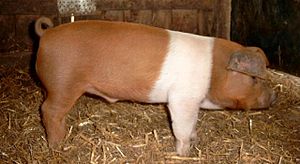
Husum protestsvin
Husum protestsvin
Husum protestsvin er en dansk-tysk svinerace fra Nordfrisland.